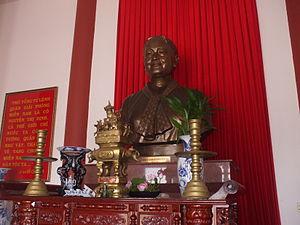
Nguyễn Thị Định fut la première femme générale de l'armée populaire vietnamienne pendant la guerre du Vietnam.